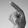
ASL letter: P